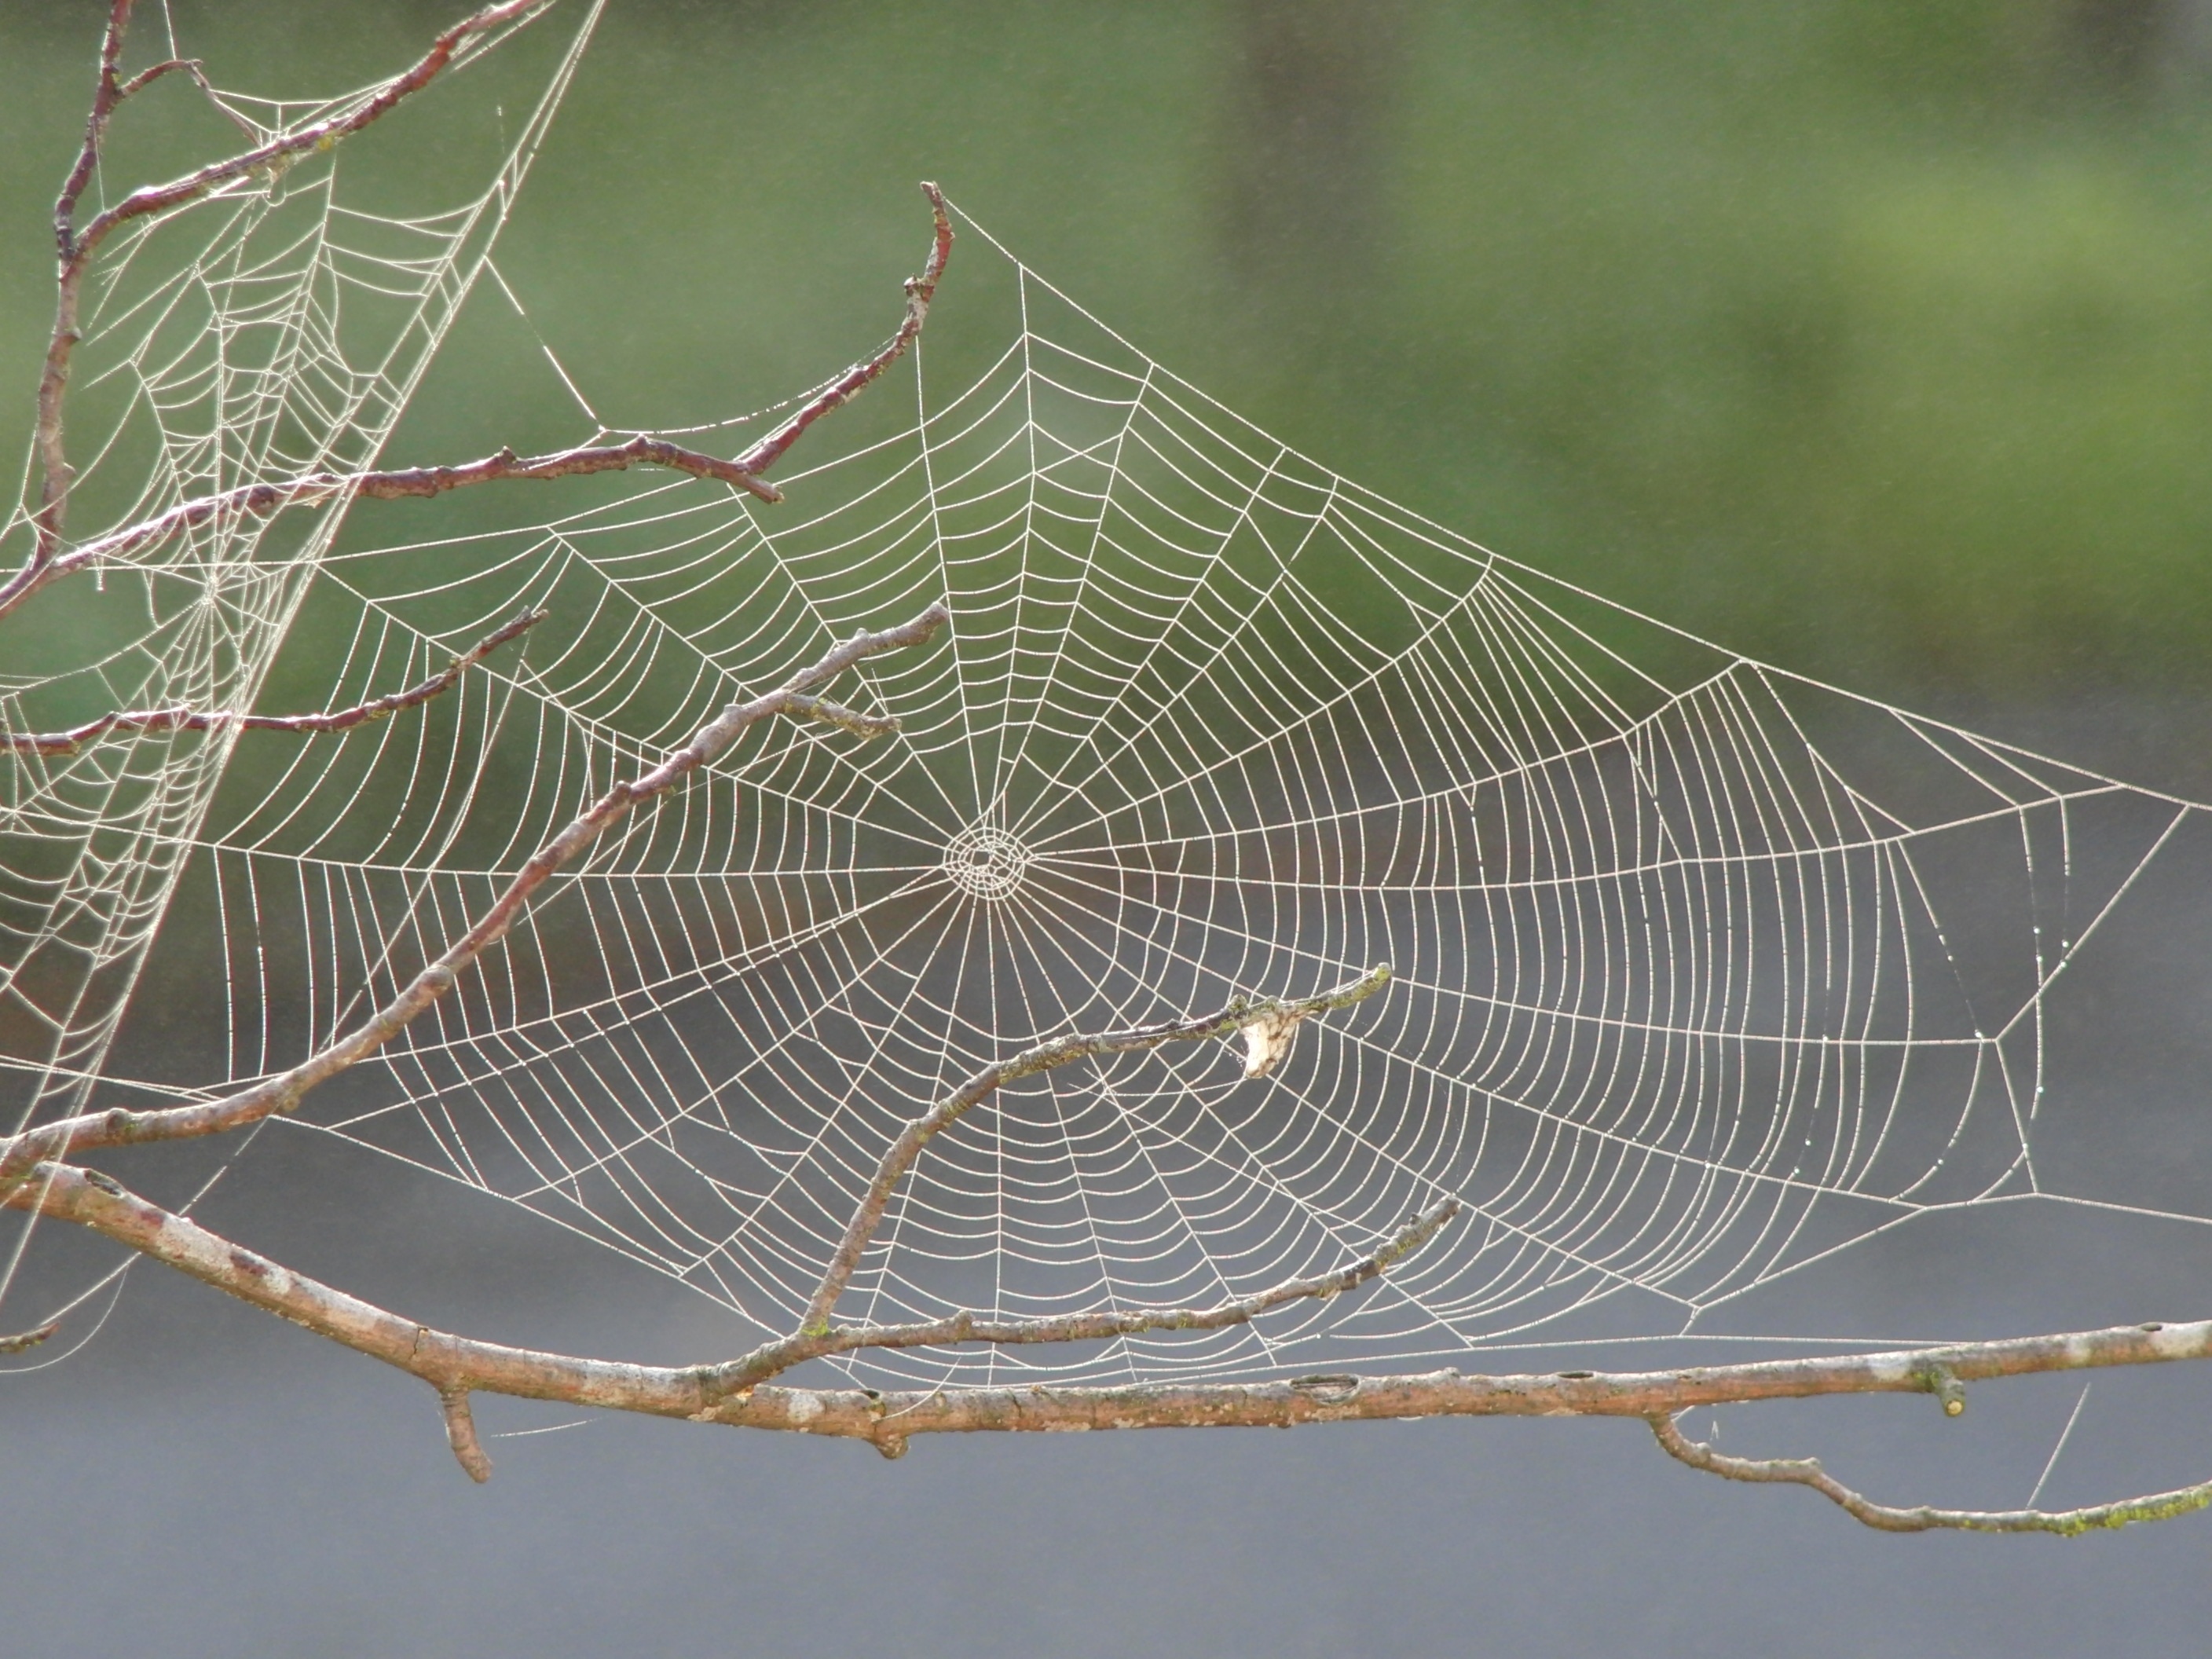
dew, wing, spiderweb, pattern, geometry, insect, natural, fauna, material, invertebrate, spider web, spider, design, net, arachnid, silk, trap, arthropod, araneus, orb weaver spider